Star Trek VI: The Undiscovered Country

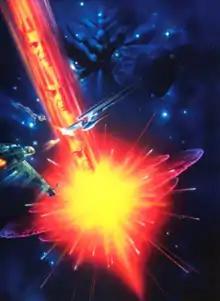
Theatrical release poster art by John Alvin

Star Trek VI: The Undiscovered Country is a 1991 American science fiction film directed by Nicholas Meyer. It is the sixth feature film based on the 1966–1969 "" television series. Taking place after the events of "", it is the final film featuring the entire main cast of the . An environmental disaster leads the Klingon Empire to pursue peace with their longtime adversary, the Federation; the crew of the Federation starship USS "Enterprise" must race against unseen conspirators with a militaristic agenda to prevent war.